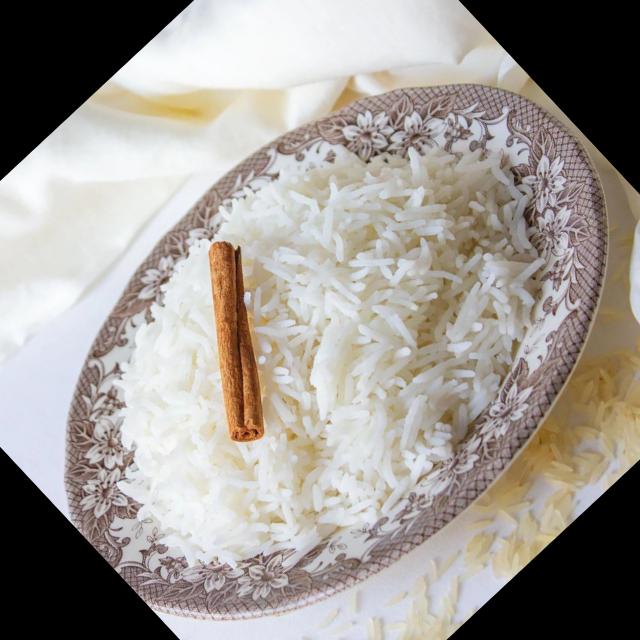
Dish: white_rice